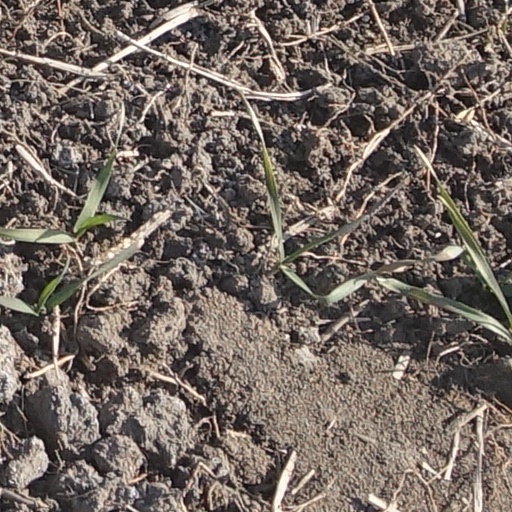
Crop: wheat